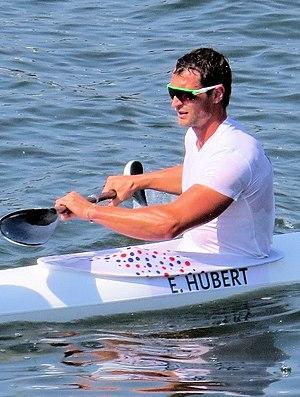
Étienne Hubert est un kayakiste français pratiquant la course en ligne. Il est licencié au club de Sedan.